Joseph Frederick Waring (scholar)

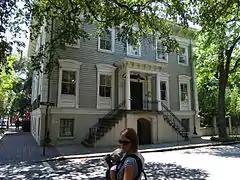
3 West Perry Street in Savannah, Georgia, Waring's family home

Waring was born in 1902, in Savannah, Georgia, the youngest of three sons of Pinckney Alston Waring, a real-estate broker, and Lillie Horton Ellis, who died before he reached the age of four. His paternal grandfather was Dr. James Johnston Waring (1829–1888), his great-uncle was Civil War lieutenant general J. Fred. Waring, and his cousin was Savannah amateur archaeologist Antonio J. Waring Jr.